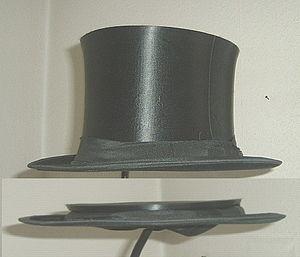
Chapeau déplié en haut et plié en bas. Lëtzebuergesch: Schappoklack Polski: Szapoklak przed i po złożeniu Русский: Шапокляк (внизу в сложенном виде) Svenska: Bild på en chapeau-claque i både utfällt och hopfällt läge."